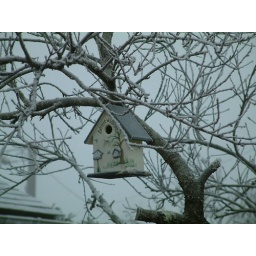
Bird's home in iced tree